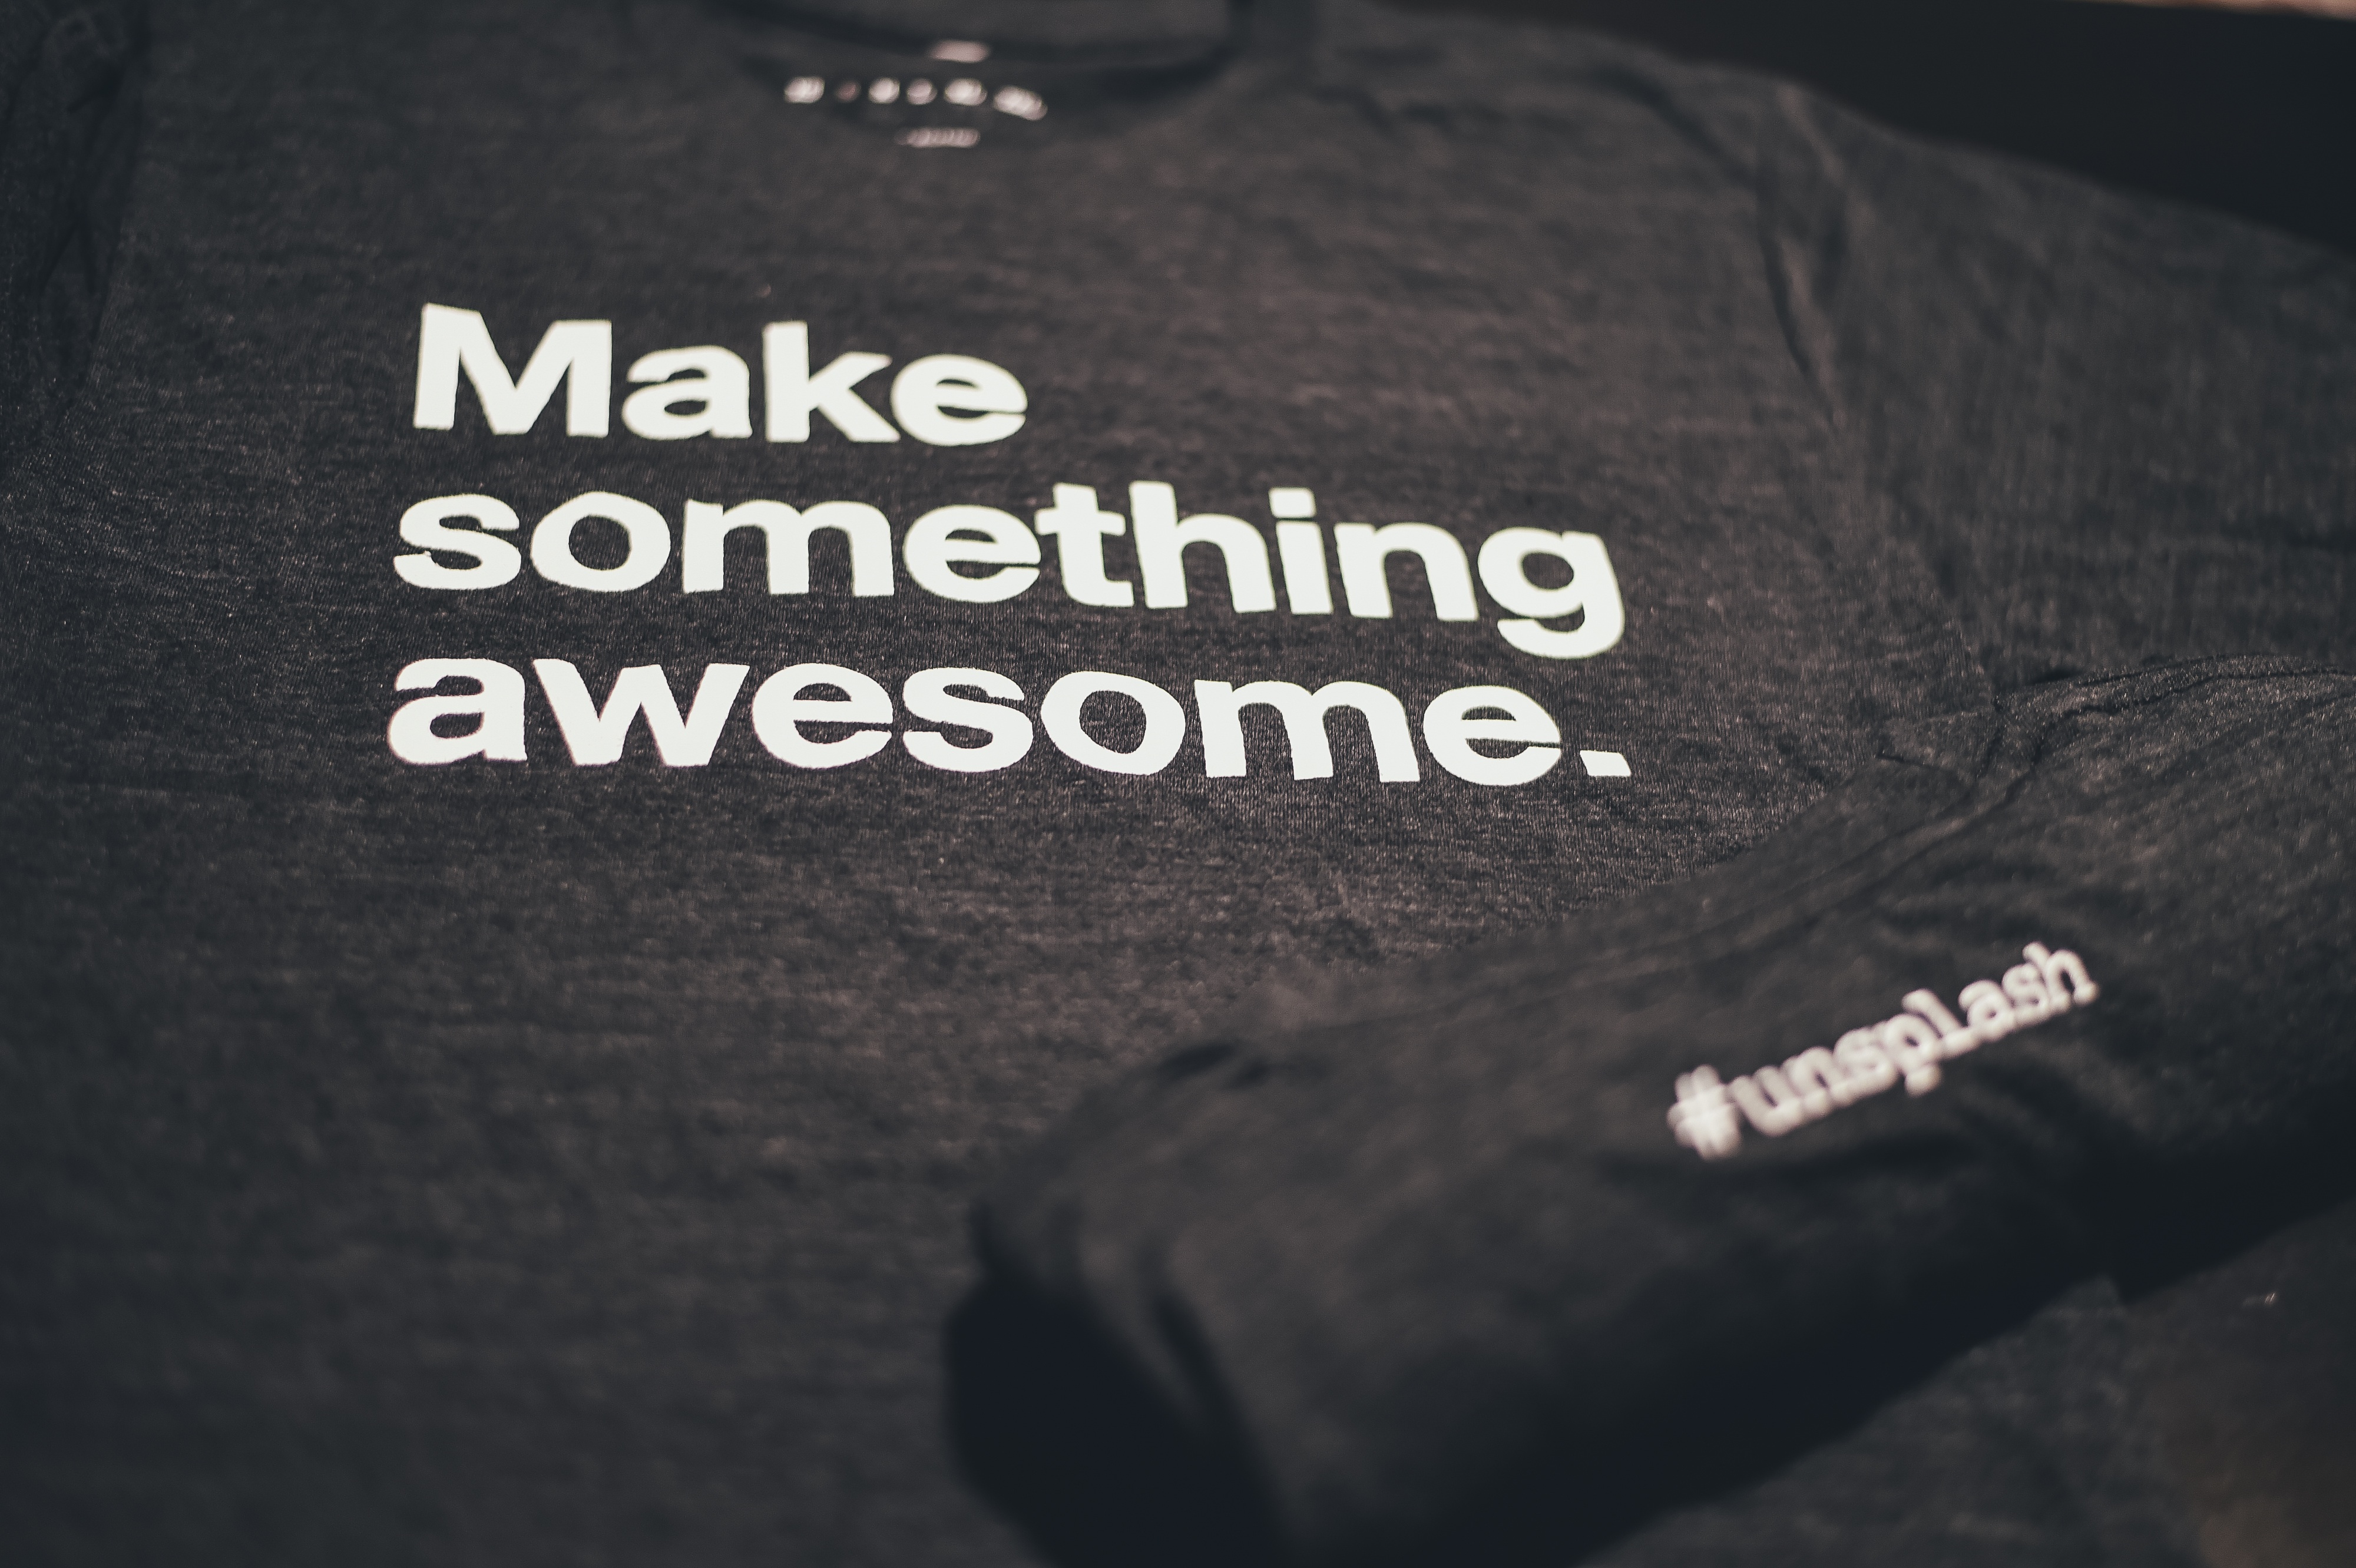
black, brand, image